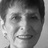
Emotion: happy